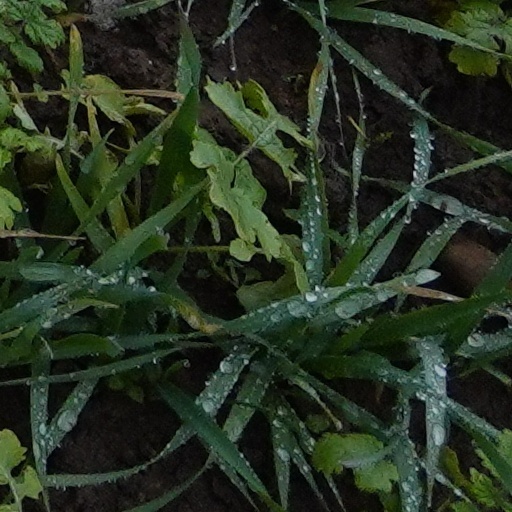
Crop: wheat